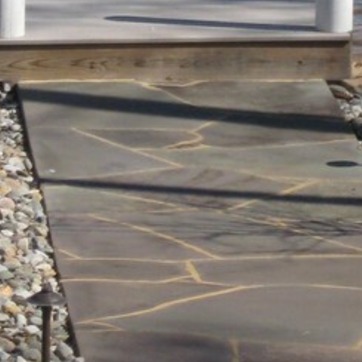
Material: polishedstone